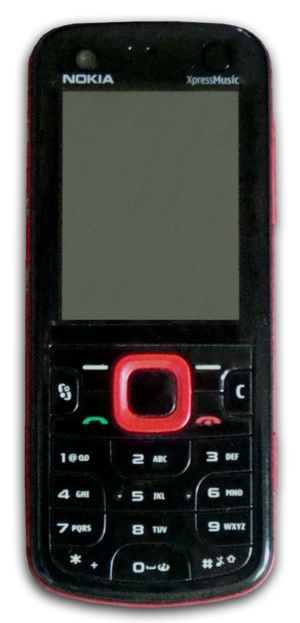
Le Nokia 5320 XpressMusic est un smartphone avec Symbian S60, présenté par Nokia en 2008. Il s'agit d'une série de téléphones XpressMusic, qui met l'accent sur la musique et la lecture multimédia. Il a une meilleure qualité sonore, 24 heures de lecture musicale, une prise jack 3,5 mm audio, compatibilité N-Gage, et de touches de musique de jeu. Une mise à jour du firmware pour ce téléphone est disponible qui résout la plupart des questions des versions précédentes.